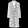
Label: Coat